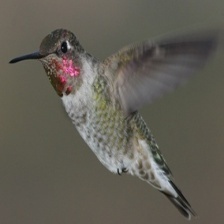
Species: ANNAS HUMMINGBIRD
Scientific name: CALYPTE ANNA
ImageNet parent category: hummingbird